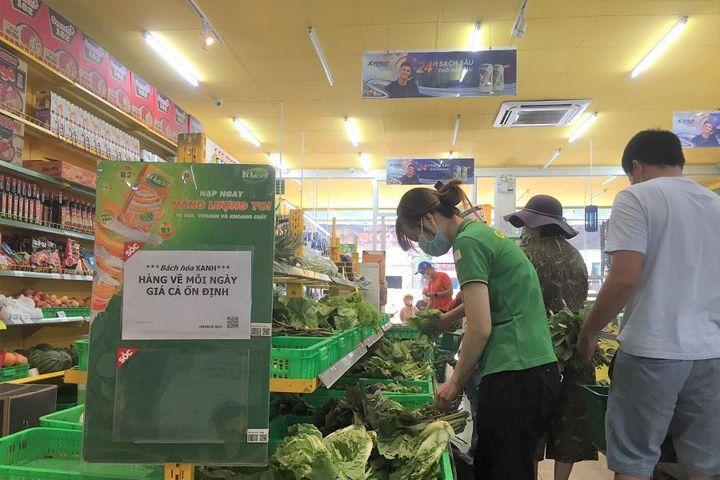
có nhiều mặt hàng rau xuất hiện ở trên kệ hàng